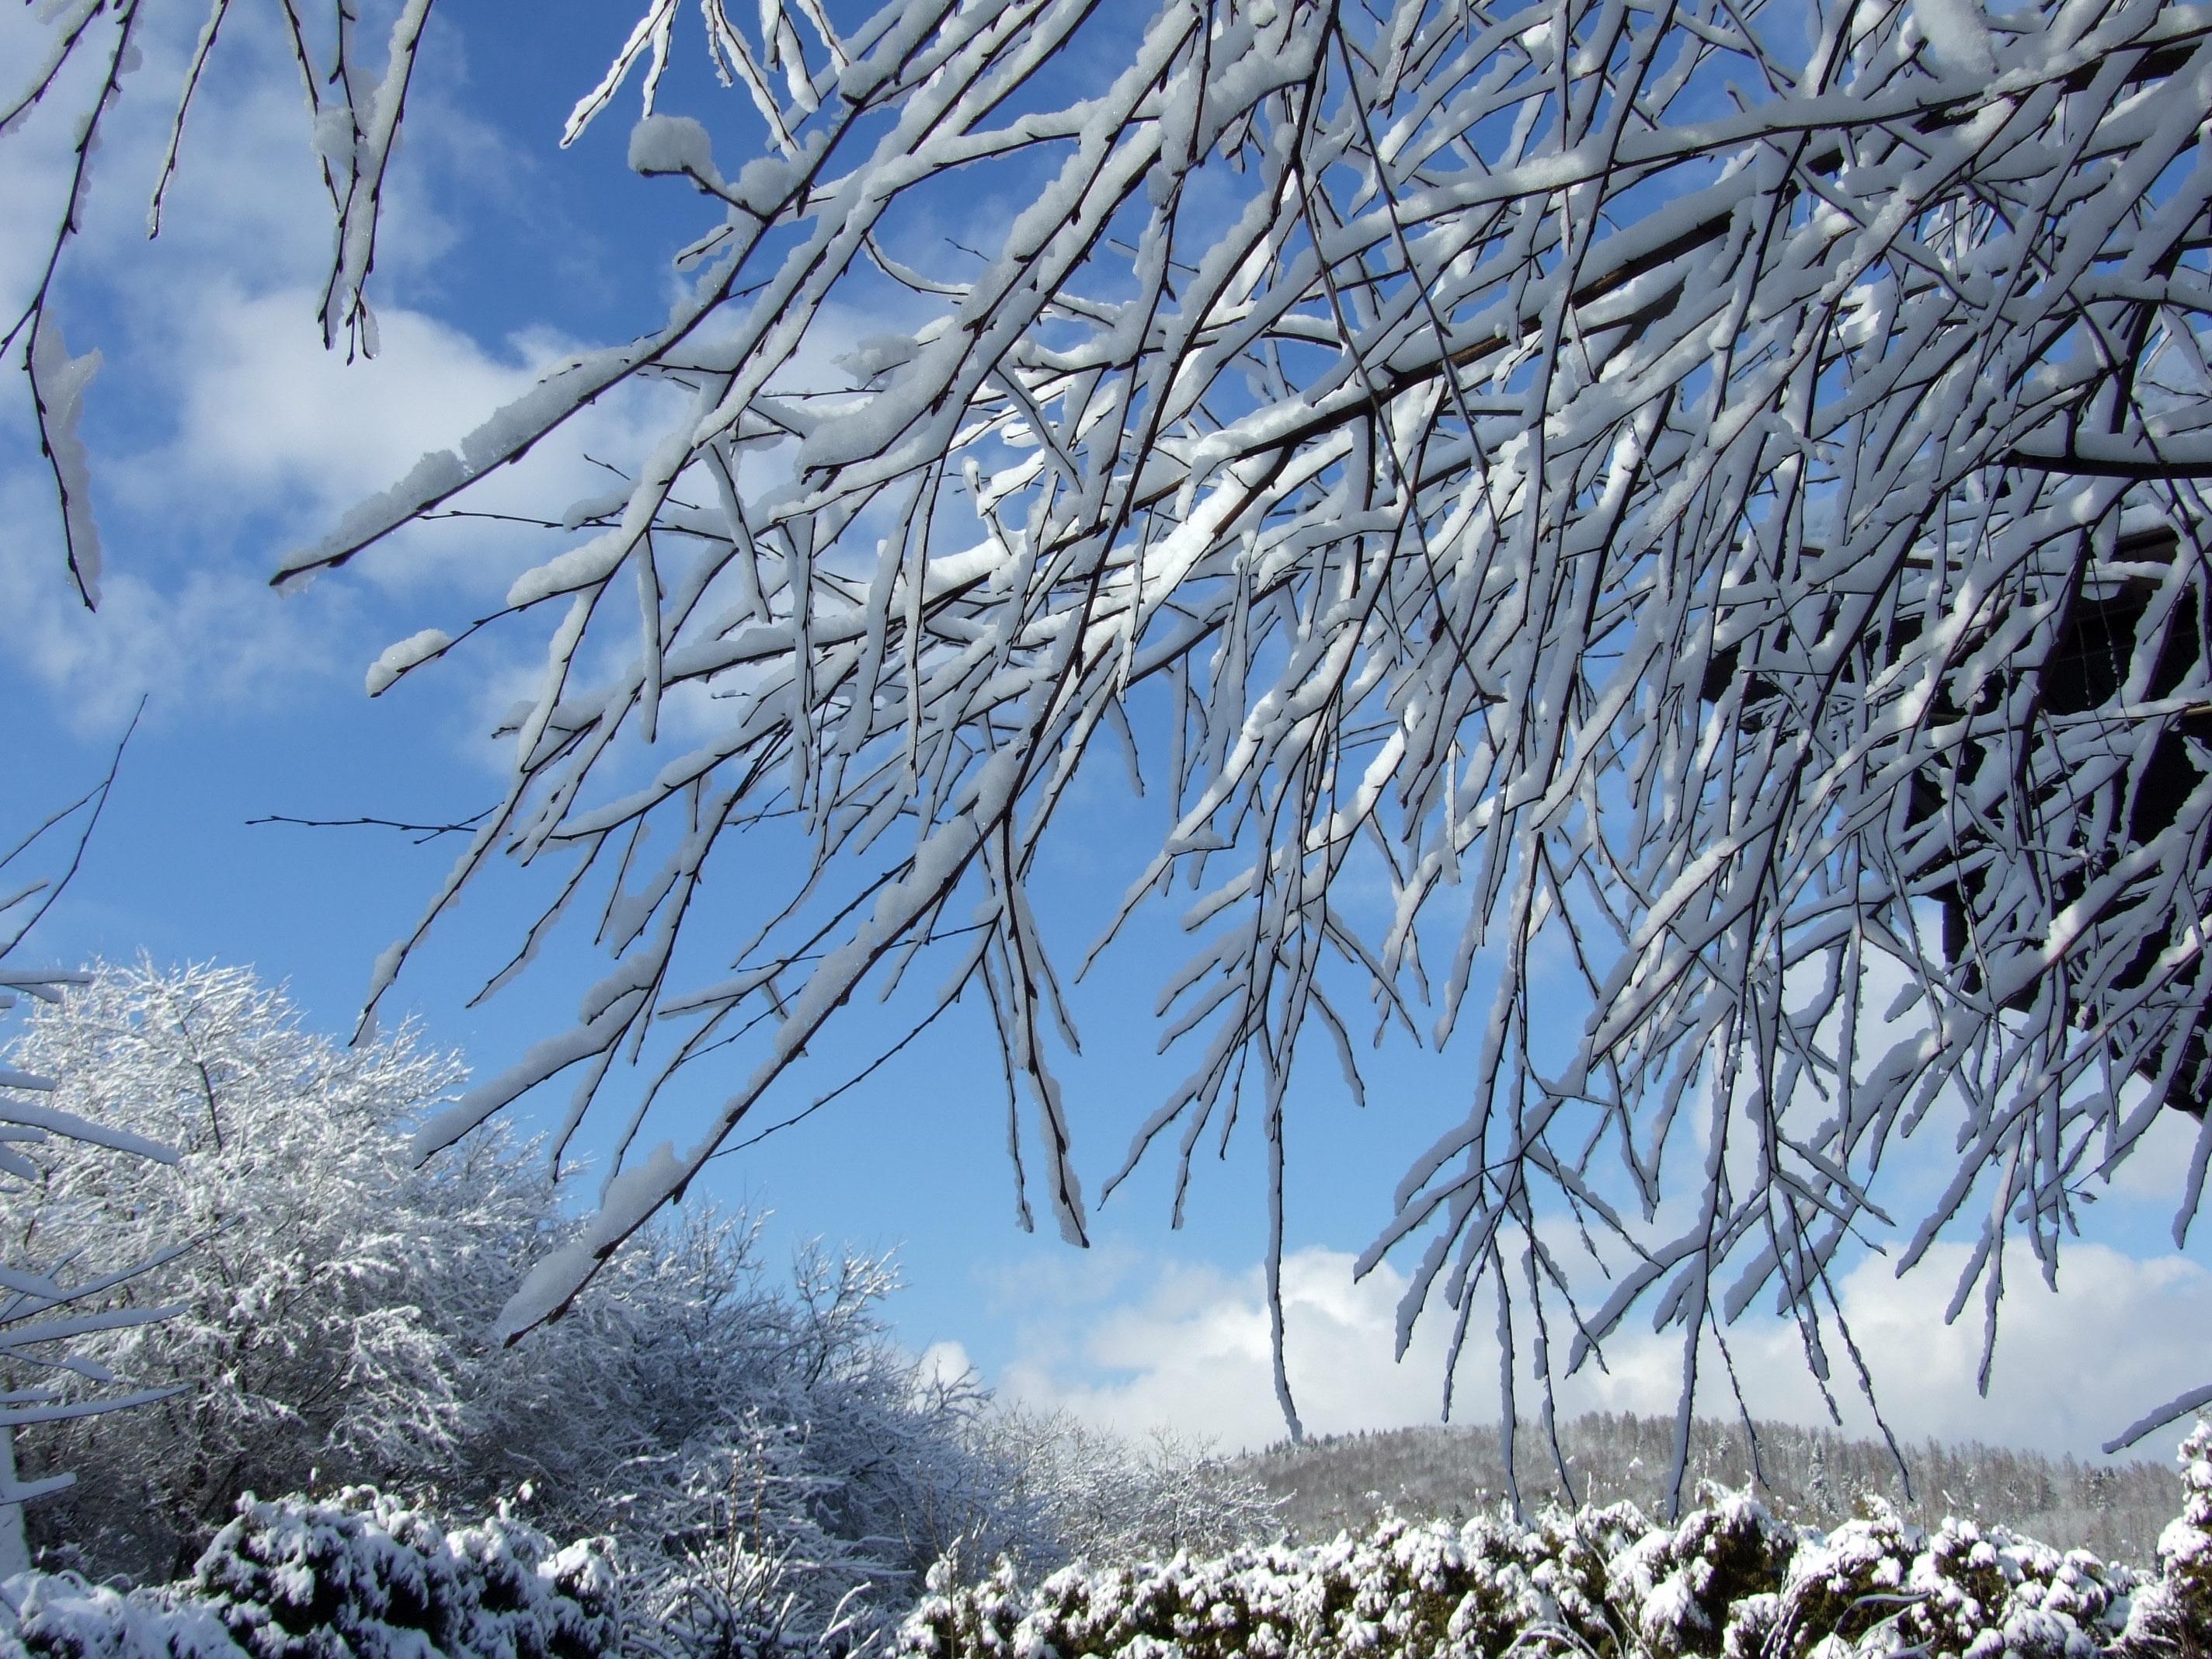
tree, branch, snow, winter, plant, flower, frost, ice, weather, garden, season, freezing, woody plant